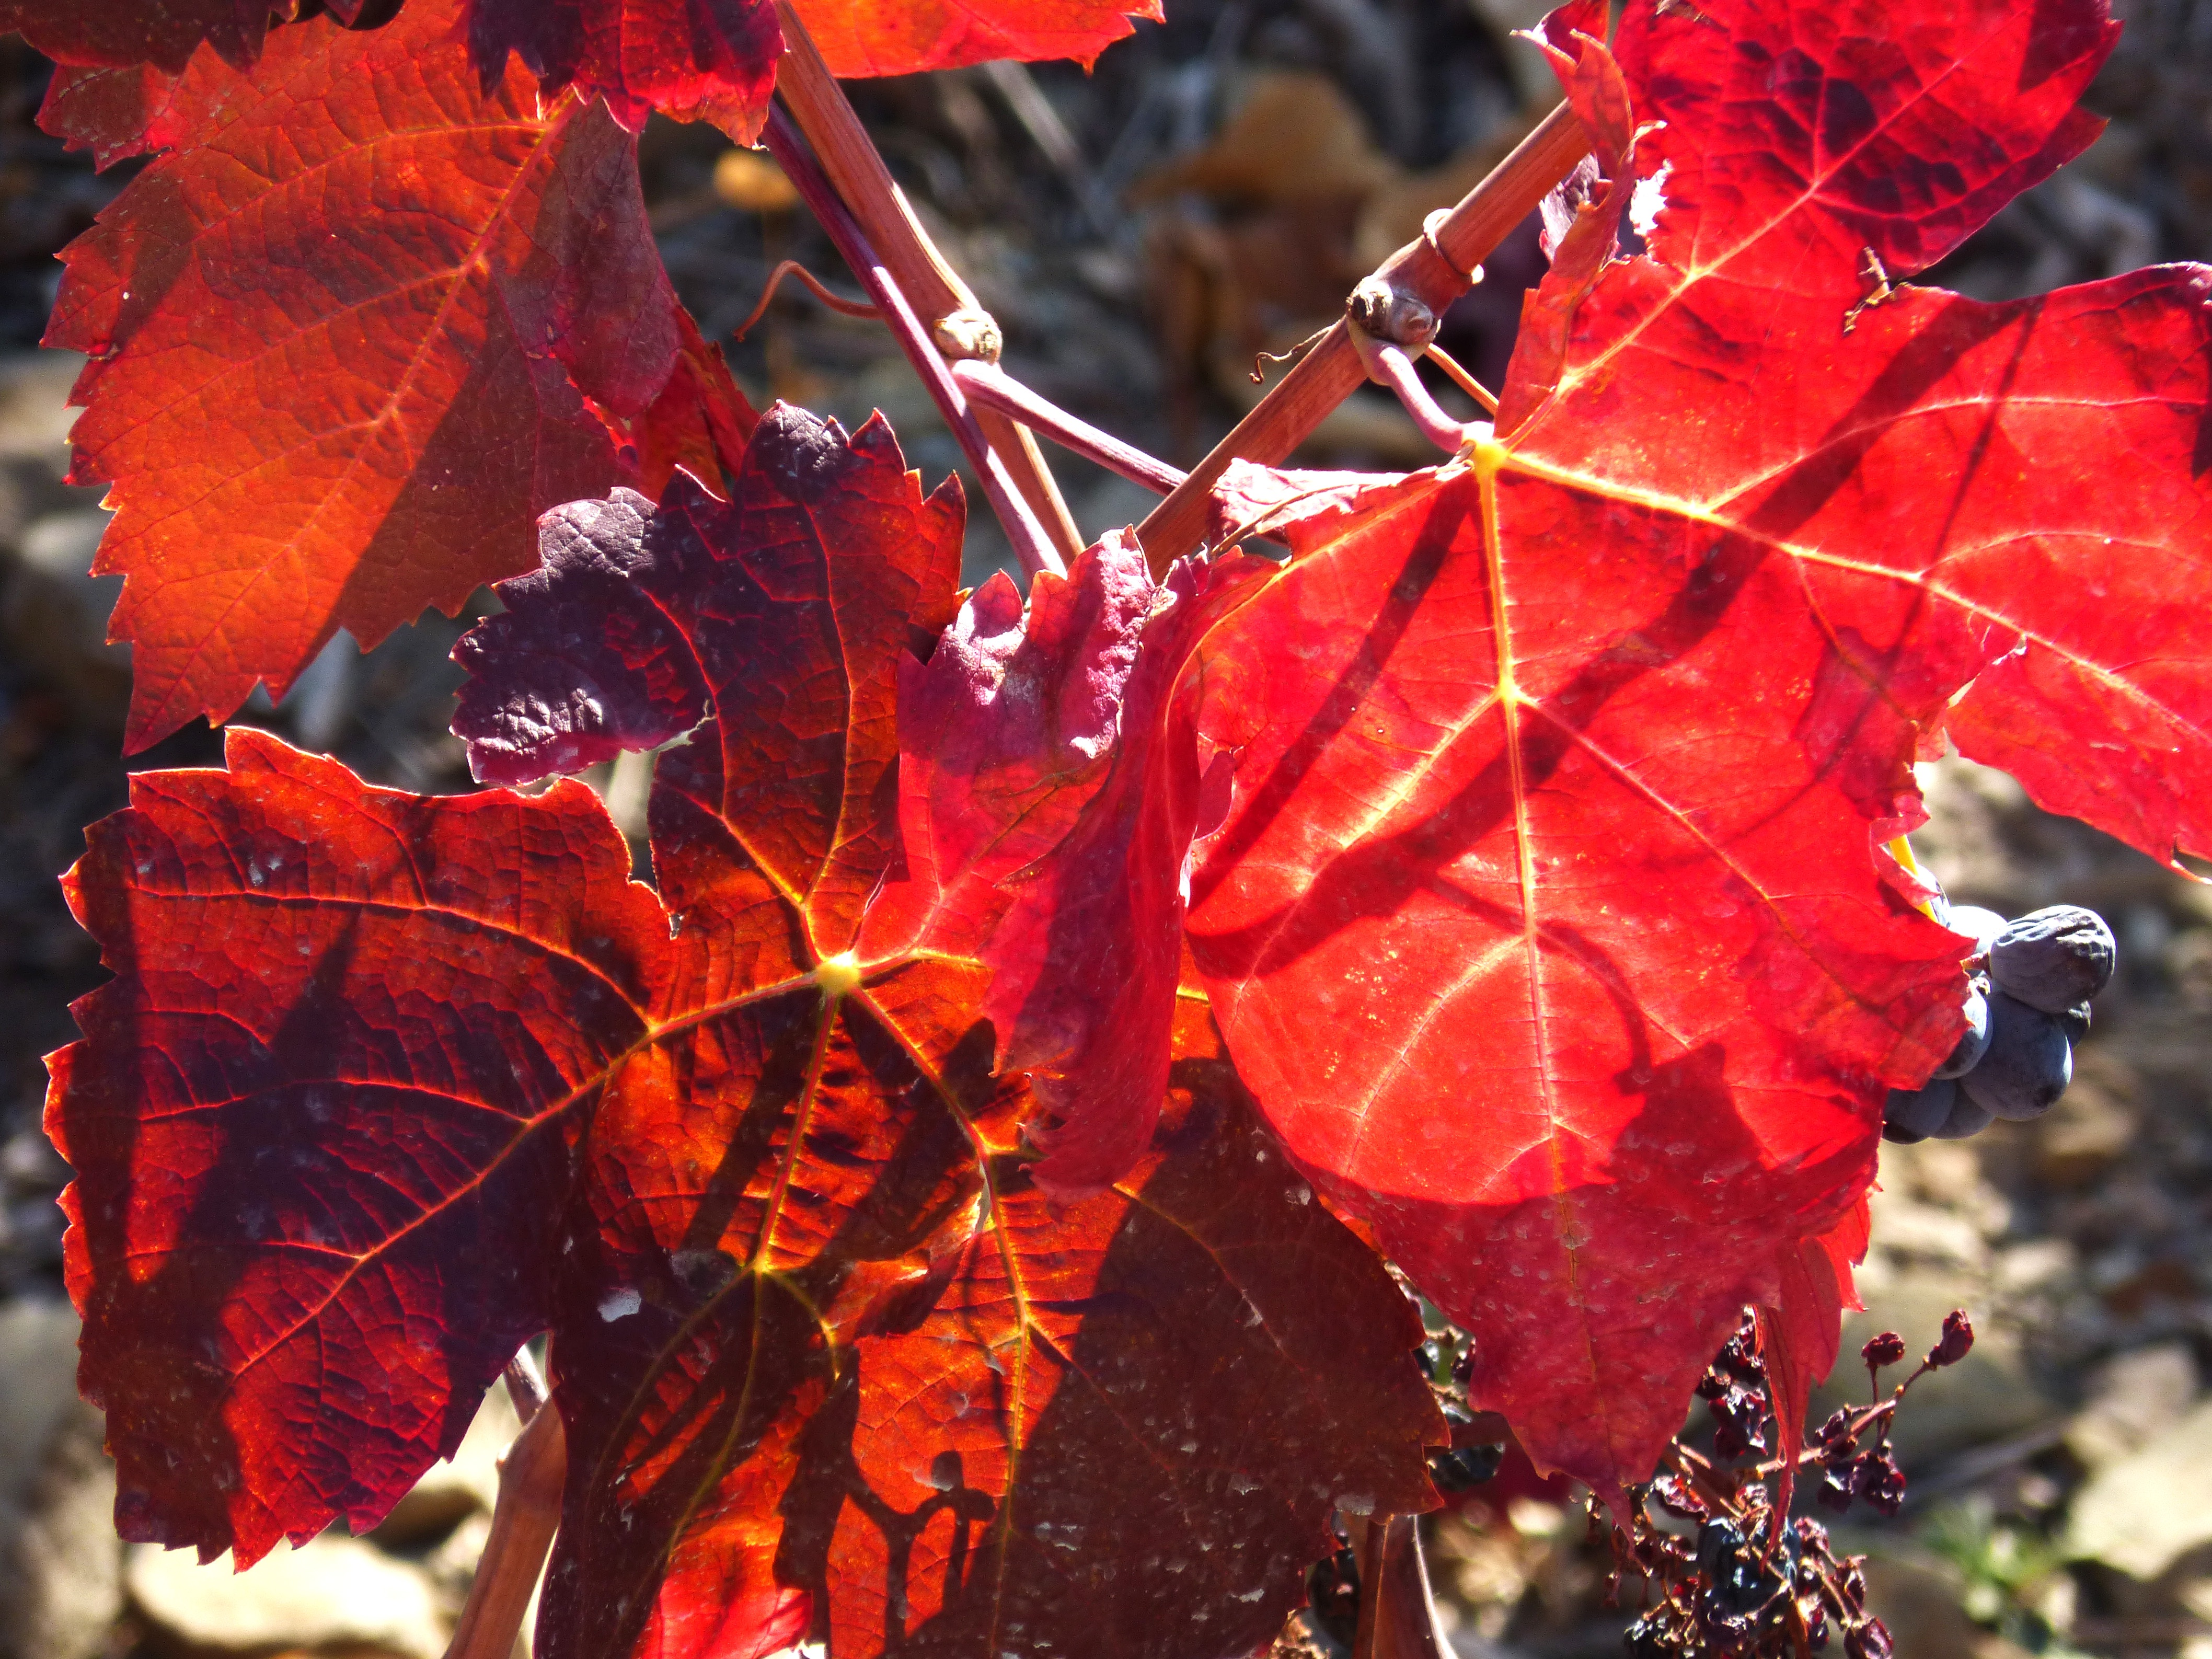
tree, plant, vine, vineyard, leaf, flower, red, color, autumn, flora, season, maple tree, maple leaf, backlight, october, priorat, flowering plant, vine leaf, woody plant, land plant